Academy of Music (Ljubljana)

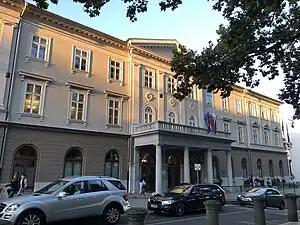

The Academy of Music of the University of Ljubljana is the largest and only music conservatoire in Slovenia. The academy has its origin in the Music School of the Slovene Philharmonic Society (founded 1821, indirectly descended from the Ljubljana Philharmonic Academy of Johann Berthold von Höffer, 1701), which became the basis of the Ljubljana Conservatoire in 1919, and then the Ljubljana Academy of Music in 1939. The secondary programme became an independent institution as the Ljubljana Music and Ballet Conservatory in 1953.